Eva Lindh

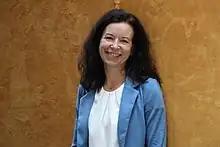

Eva Lindh (born 24 December 1971) is a Swedish politician. she serves as Member of the Riksdag representing the constituency of Östergötland County.